Wends of Texas

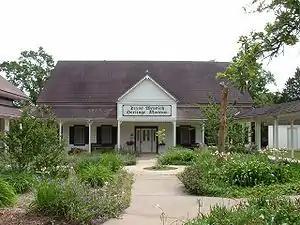
Texas Wendish Heritage Museum

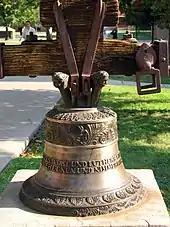
Texas Wendish Bell

The Texas Wends or Wends of Texas are a group of people descended from a congregation of 558 Sorbian/Wendish people under the leadership and pastoral care of John Kilian who emigrated from Lusatia (part of modern-day Germany) to Texas in 1854. The term also refers to the other emigrations (and all descendants) occurring before and after this group. However, none came close to the size or importance of the Wendish culture in Texas.